Evgeny Gladskikh

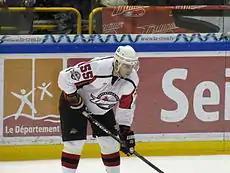
Evgeny Gladskikh

Evgeny Gladskikh (born 24 April 1982 ) is a Russian ice hockey player who is currently playing for Torpedo Nizhny Novgorod in the Kontinental Hockey League (KHL). He was selected by Vancouver Canucks in the 4th round (114th overall) of the 2001 NHL Entry Draft.